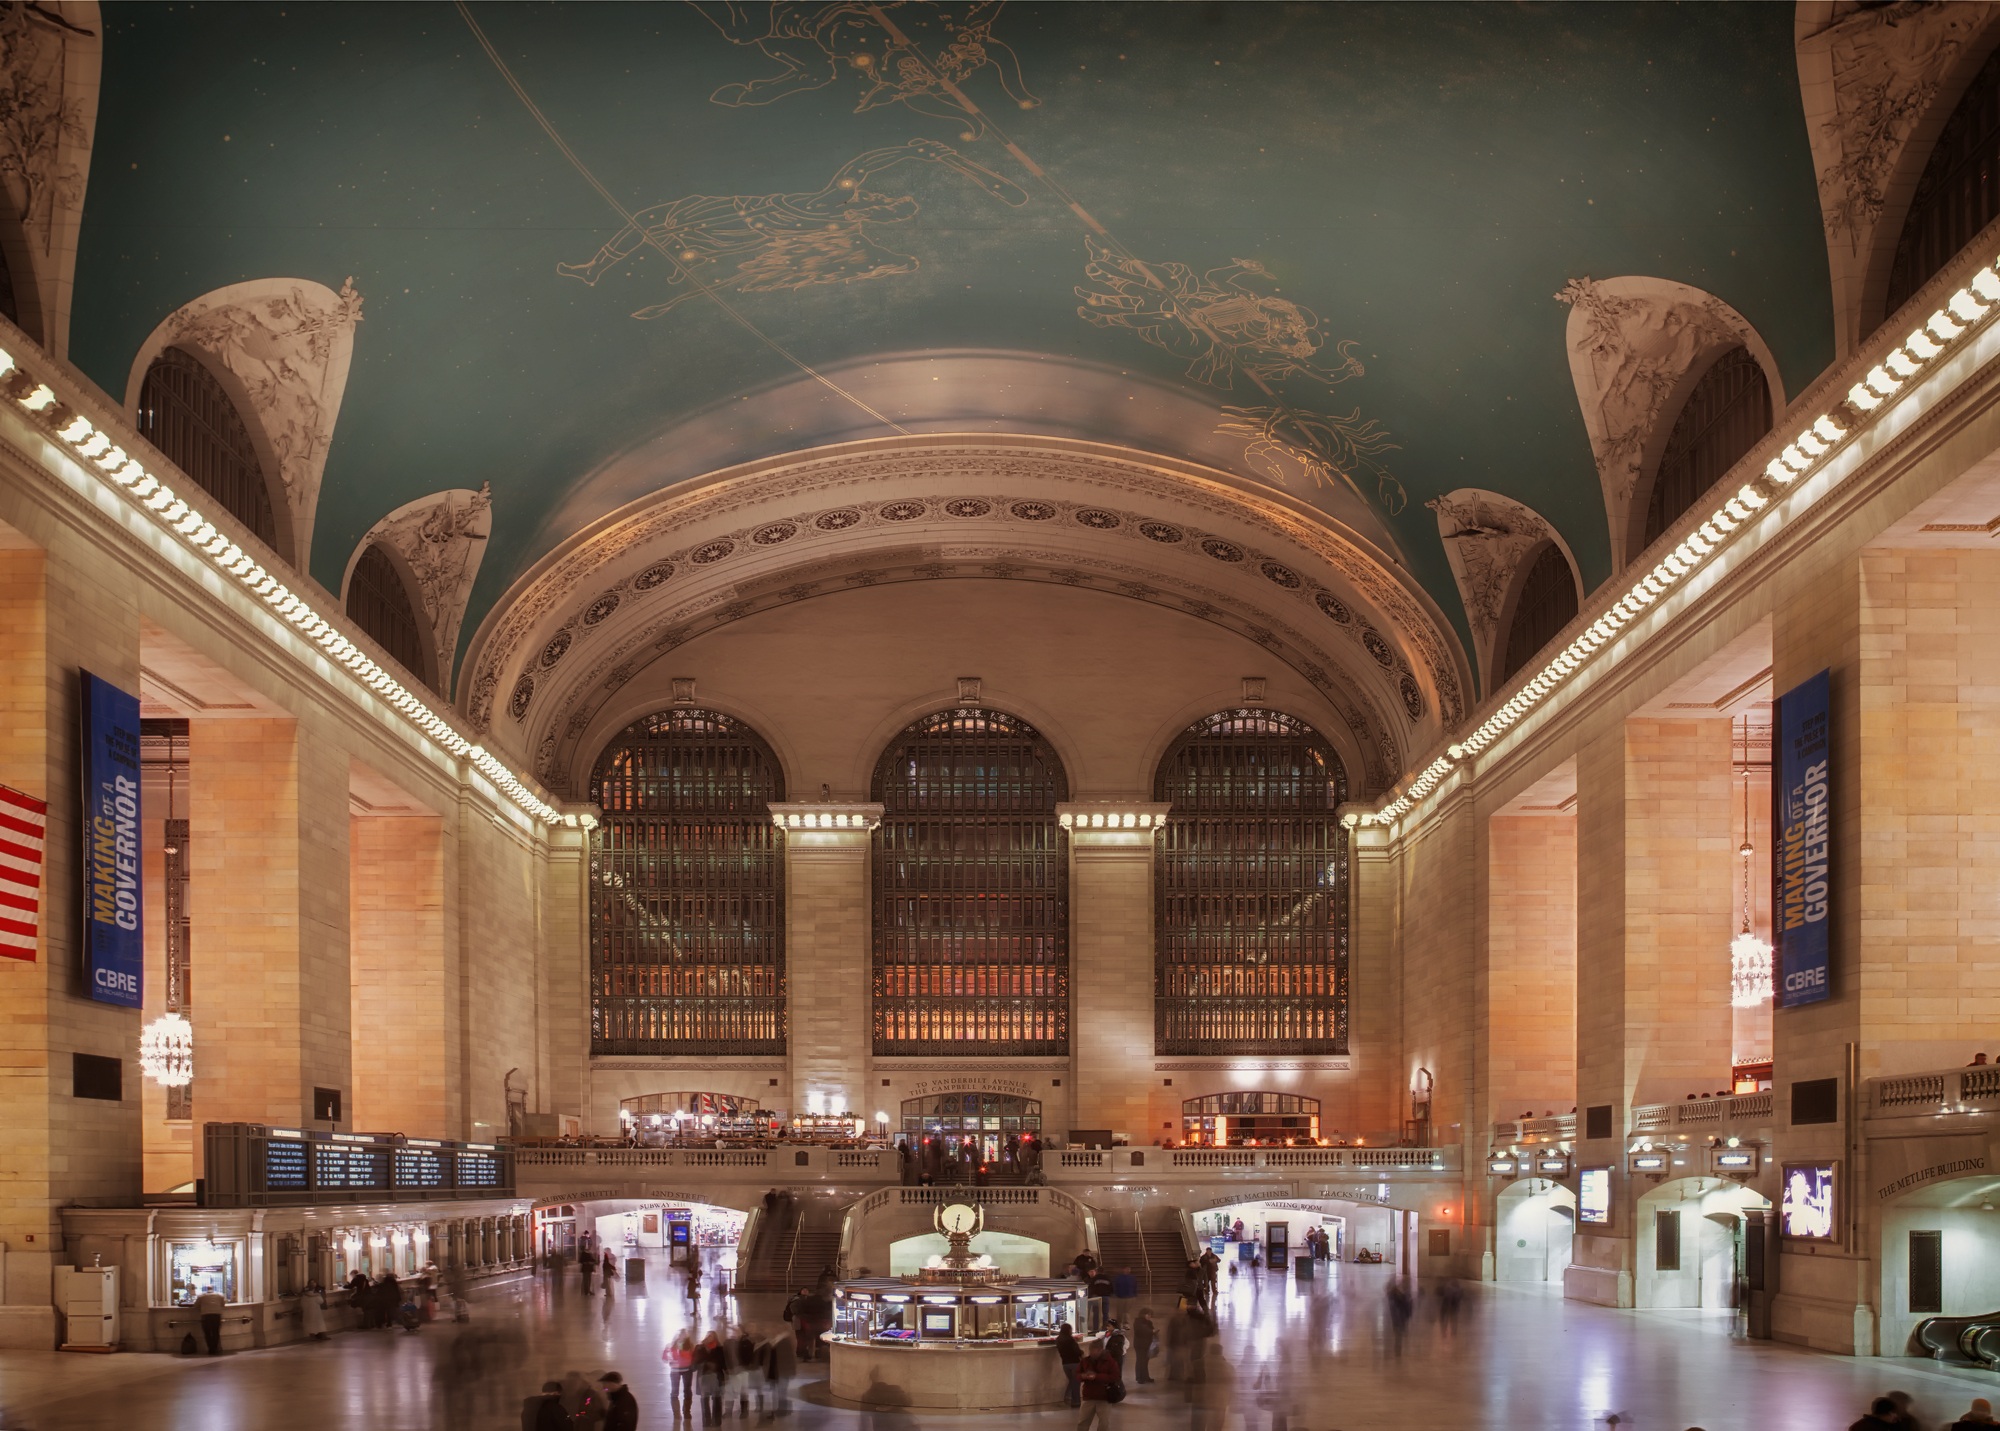
architecture, people, railway, interior, building, new york city, commute, subway, nyc, america, landmark, inside, grand central station, passengers, terminal, ny, tourist attraction